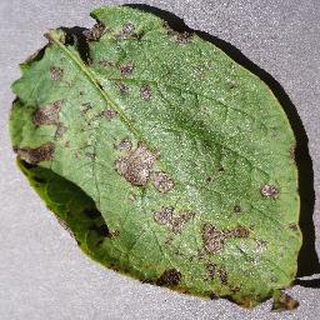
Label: potato_early_blight